History of the Los Angeles Kings

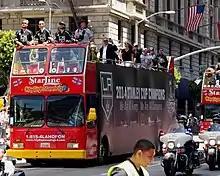
Parade held for the 2014 Kings team, shortly after they won their second Second Cup, June 2014.

In the first round of the 2014 playoffs, the Kings played their in-state rivals, the San Jose Sharks. After losing the first three games to the Sharks, the Kings became the fourth team in NHL history to win the final four consecutive games after initially being down three games to none, beating the Sharks in San Jose in the deciding Game 7. In the second round, the Kings played another in-state rival, Anaheim. After starting the series with two wins, the Kings lost three-straight games, trailing the series three games to two. For the second time in the first two rounds of the playoffs, however, the Kings were able to rally back after being down in the series and defeated the Ducks in Anaheim in Game 7.